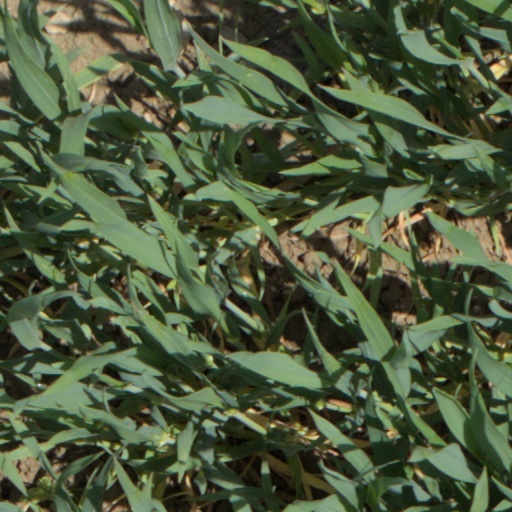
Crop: wheat